Joseba Arriaga

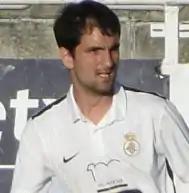
Arriaga in 2016

Joseba Arriaga Dosantos (born 28 July 1982) is a Spanish retired footballer who played as a forward.